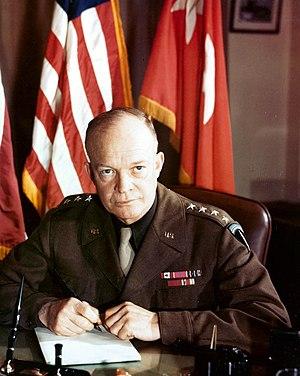
« The class the stars fell on », en français « La promotion sur laquelle les étoiles tombèrent », est une expression utilisée pour décrire la promotion d’officiers de 1915 de l’Académie militaire de West Point. Dans l’armée des États-Unis, les insignes des généraux sont composés de une à plusieurs étoiles. Sur les 164 diplômés de cette année-là, 59 atteignirent le grade de général, soit plus que n’importe quelle autre promotion de l’histoire de West Point, d’où cette expression. Deux atteignirent le grade de général de l’Armée. Il y eut aussi deux généraux, sept lieutenant-généraux, vingt-quatre major généraux et vingt-quatre brigadiers généraux. Dwight D. Eisenhower, l’un des généraux 5 étoiles, devint le 34ᵉ président des États-Unis.